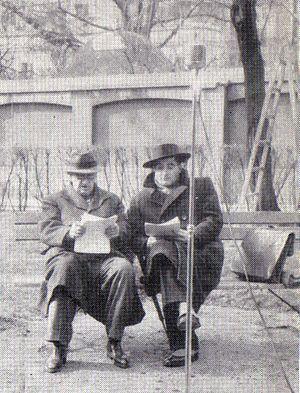
Jan Kreczmar, né le 6 mai 1908 à Varsovie et mort le 29 août 1972 dans la même ville, est un acteur polonais de théâtre et de cinéma.
Aleksander Zelwerowicz, né le 14 août 1877 à Lublin et mort le 18 juin 1955 à Varsovie, est un acteur, metteur en scène, directeur de théâtre et pédagogue polonais. Il est l'un des plus grands acteurs et metteur en scène dans l'histoire du théâtre polonais. Il est également fondateur de la pédagogie théâtrale en Pologne.